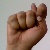
The image shows a hand gesture representing the letter 'T' in Indian Sign Language.